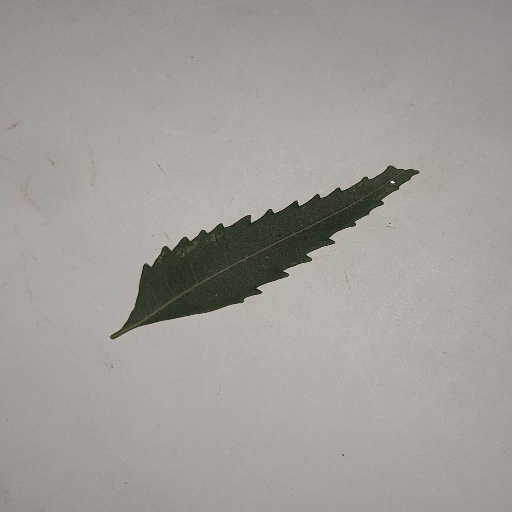
Species: Neem
Leaf condition: Healthy Leaf